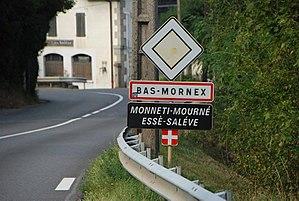
Panneaux d'entrée d'agglomération en français et en arpitan à Bas-Mornex, commune de Monnetier-Mornex, Haute-Savoie.
Monnetier-Mornex, est une commune française située dans le département de la Haute-Savoie, en région Auvergne-Rhône-Alpes.